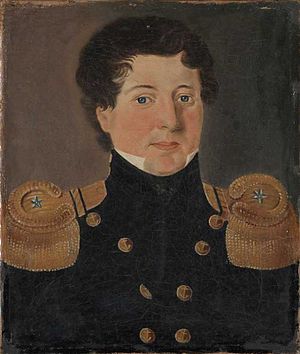
Constitutionen
Christopher Budde var officer ombord på DS "Constitutionen" og førte skibet på dets første sejlads fra Kristiania til Kristiansand.[1]
"DS ""Constitutionen"" var Norges første dampskib, og Postverket var dermed landets første dampskibsrederi. DS ""Constitutionen"" blev indkøbt fra England i 1826 som postbåd først og fremmest for forbedre postgangen, men skibet kunne også medtage 32 passagerer og last. DS ""Constitutionen"" blev i 1827 sat i kystrute mellem Oslo og Kristiansand. I 1827 købte Postverket endnu et skib, DS ""Prinds Carl"". De to skibe korresponderede i Stavern. DS «Prinds Carl» gik til København via Göteborg.